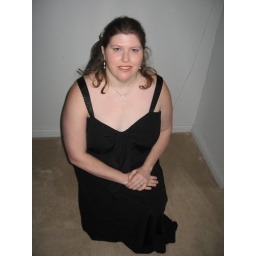
Me in a black dress